Major Booth

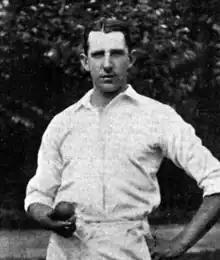
Booth in 1912

Major William Booth (10 December 1886 – 1 July 1916) was a cricketer who played for Yorkshire County Cricket Club between 1908 and 1914, a season in which he was named one of the Wisden Cricketers of the Year.